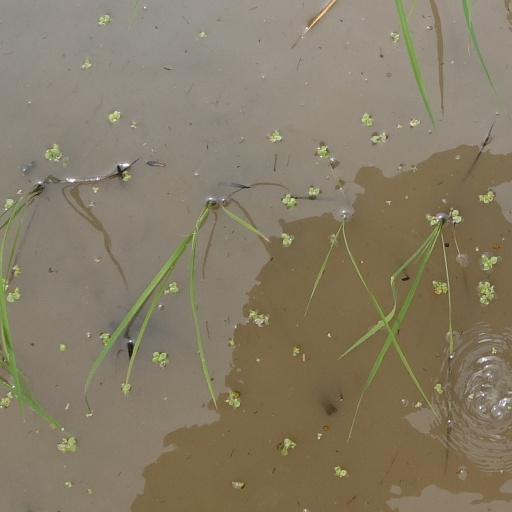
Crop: rice